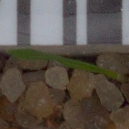
Label: black_grass